Peatbog Faeries

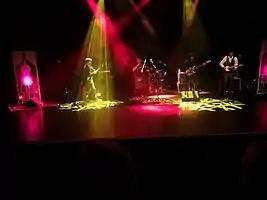

The Peatbog Faeries are a largely instrumental Celtic fusion band. Formed in 1991, they are based in Dunvegan on the Isle of Skye, Scotland.